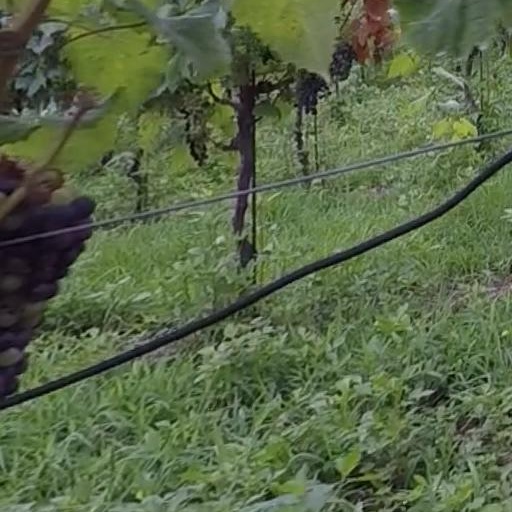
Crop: grape